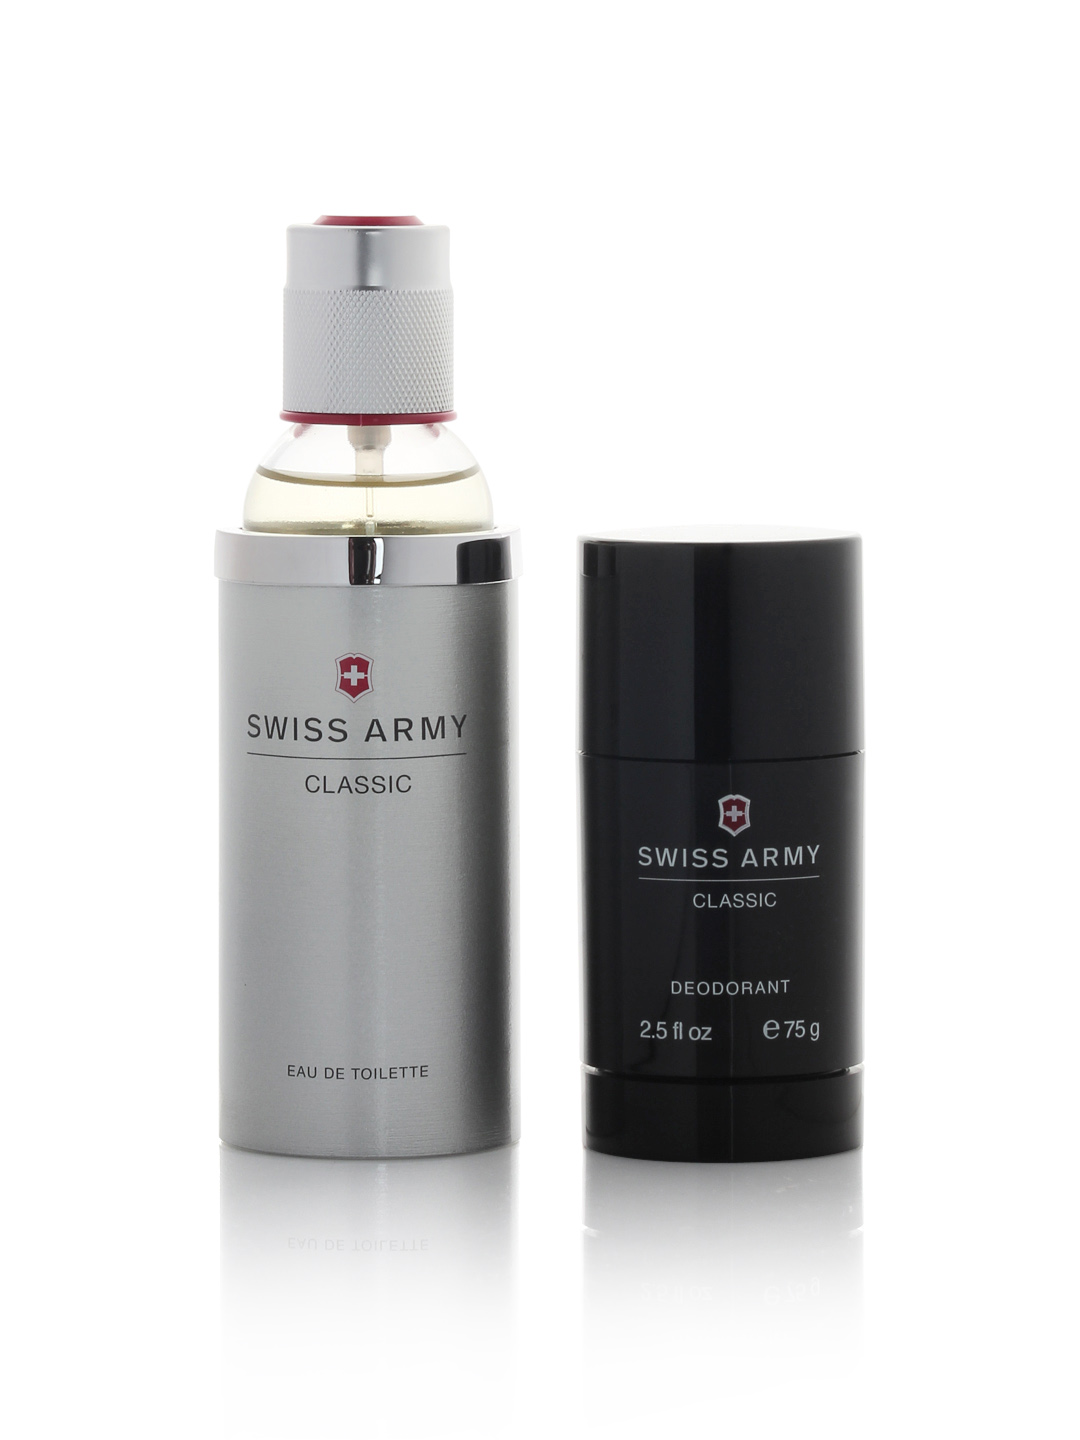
Swiss Army Men Classic Perfume & Deodorant Set
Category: Personal Care / Fragrance / Fragrance Gift Set
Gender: Men
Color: Black
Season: Spring 2017
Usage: Casual